Police duty belt

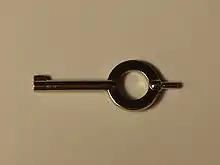
Universal handcuff key

Noise reduction is a major issue for an officer who may have to silently stalk a suspect. A 'silent' key keeper uses a velcro pad to prevent noise. Other types of key holders include models which work in the same way as a tape-measure, automatically retracting keys after use. A hidden key keeper, which is concealed in a belt, is mostly used for the storage of spare sets of handcuff keys.